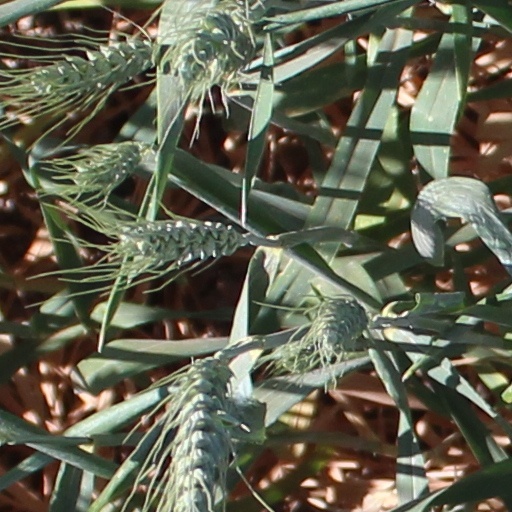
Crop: wheat